IIT Mandi

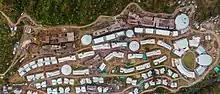
Top View of North Campus

The North Campus is to host all the students in the long run (with the South Campus catering to the residential and research requirements of the research scholars). At present, all the undergraduate students reside in the North Campus, with some of the postgraduates students also living here.